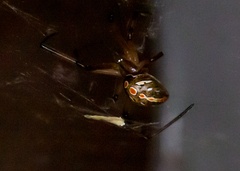
Species: Lactrodectus_hesperus